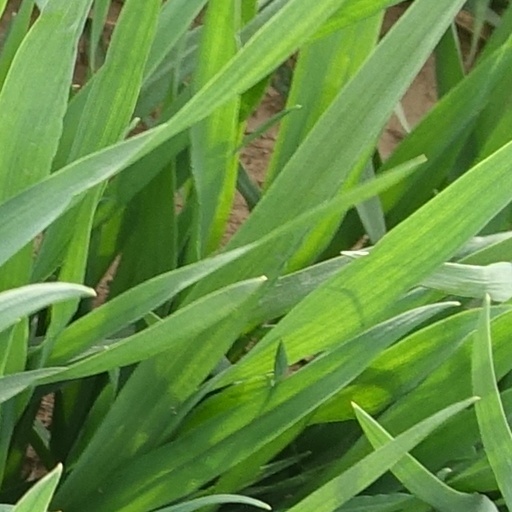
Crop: wheat